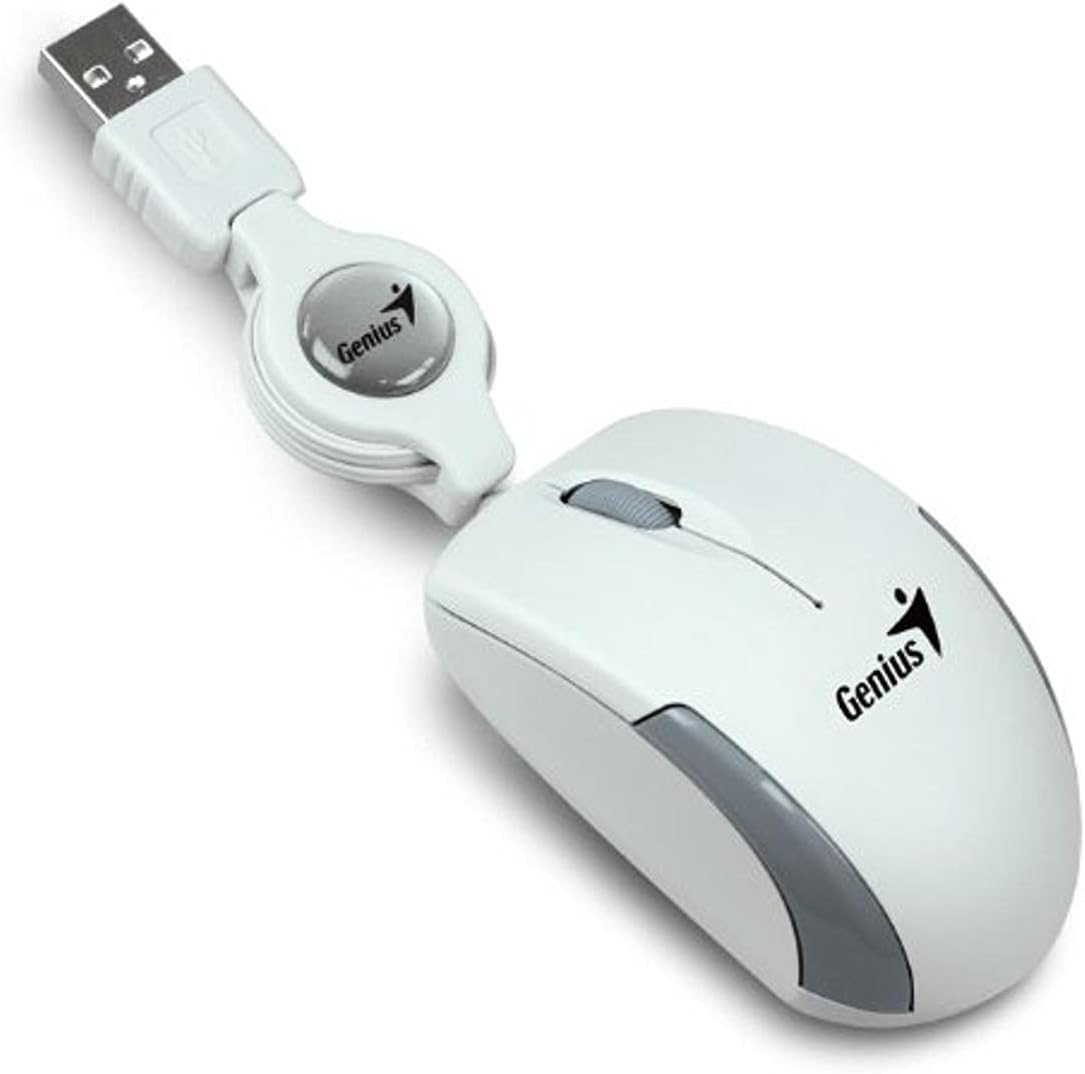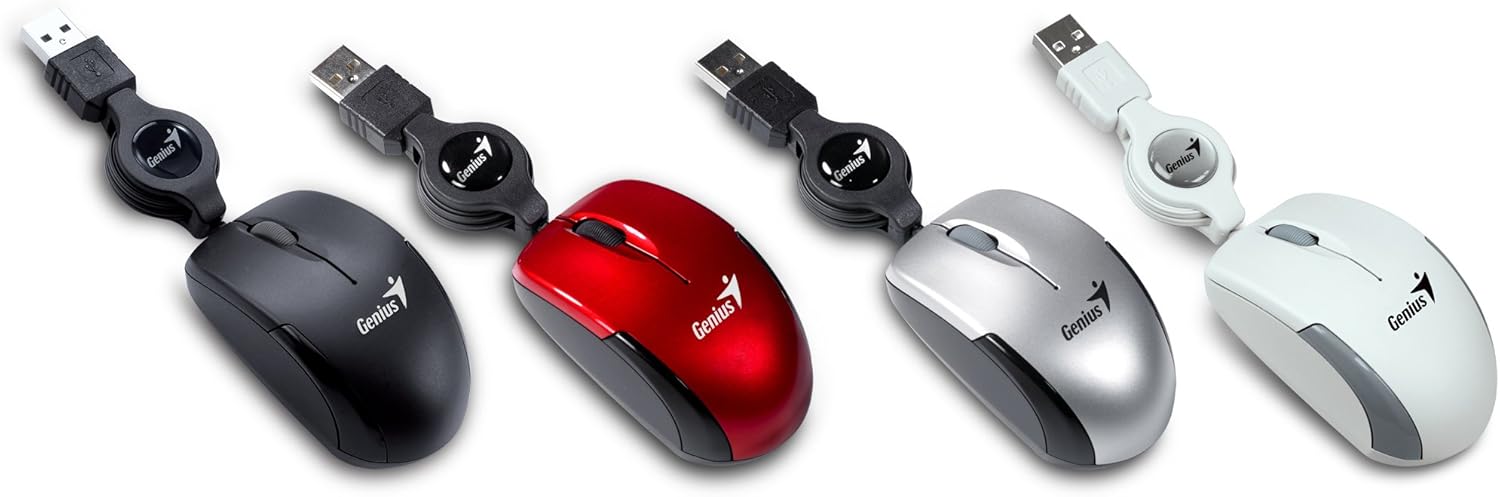
Genius Micro Traveler Mouse (31010100104)
Category: Computers
The most mobile and super mini size optical mouse for a notebook from Genius Micro Traveler Mouse is an advanced 1200 dpi optical sensor, it has incredible smooth tracking performance for cursor movement plus it's super mini size 74mm with easy to store retractable cable and light weight design for any mini notebook.
Features: Movement Detection: Optical | Movement Resolution: 1200 dpi | Scroller Type: Scroll Wheel